Italian Uruguayans

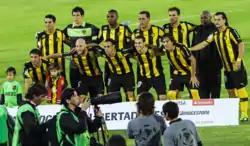
Peñarol players posing for photographers before 2013 Copa Libertadores preliminary game against Vélez Sarsfield

During World War I, Genoese fishermen introduced "ciuppin", a fish and shellfish soup that was eaten on boats, into Uruguay. Fishermen also brought the recipe to other parts of the world such as California, where it adopted the cioppino name and became part of Italian-American cuisine. In Montevideo it was one of the most popular dishes in the early 20th century and, as in the United States, it was also adapted to local customs, in this case by including corvina and marine catfish. Other Italian foods that became part of Uruguayan cuisine are Lombard "busecca", "torte fritta", polpette, and Ligurian "torta pasqualina". Sweet foods such as pastafrola, panettone and massini, a dessert originally from Italy but which has become popular in Uruguay, also arrived in Uruguay. At the beginning of the 1900s, the marketing of gelato also began; one of the first gelato shops was the Heladería Napolitana, located in front of the Plaza Independencia in Montevideo. In 1938, the Salvino Soleri family arrived in Montevideo and opened Los Trovadores, an artisanal gelato shop that stood out for its gelato with flavors such as zabaione and melon. Subsequently, the Barcella family of Trescore Balneario in Lombardy settled in Punta del Este and in 1998 opened the Arlecchino gelato shop. The Arlecchino gelato shop has been well received by both the local public and tourists, maintaining an elaboration based on the origins of gelato in Italy — importing some products such as almonds or pistachios — and at the same time adapting to the customs of the Uruguayan public, including flavors such as the dulce de leche.